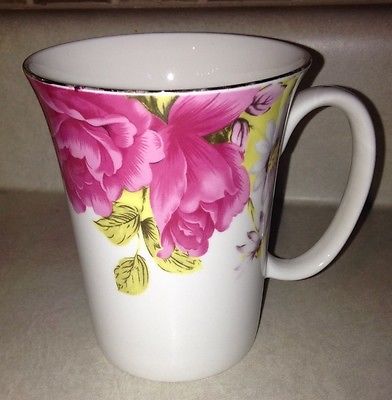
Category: mug